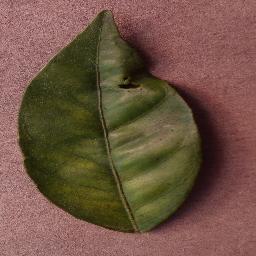
Label: Orange___Haunglongbing_(Citrus_greening)